Mother of vinegar

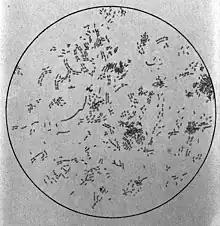
Bacterial culture of mother of vinegar

The amount of "Gluconacetobacter" and "Acetobacter" in the mother of vinegar is associated with the concentration of acetic acid in the vinegar. Vinegars with a concentration of acetic acid greater than 6% contained more "Gluconacetobacter", while those with a concentration of less than 6% typically see "Acetobacter" present. However, on an industrial scale, "Acetobacter" was seen in acetic acid concentrations of 11.5–12%.